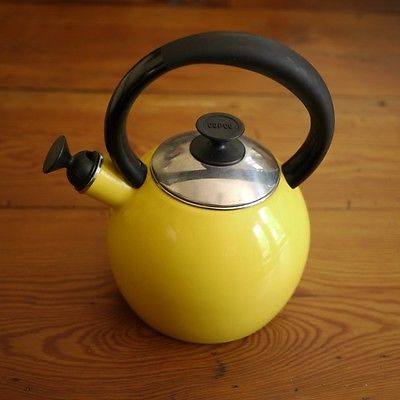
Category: kettle